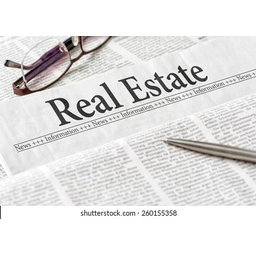
Label: paper